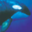
Label: whale